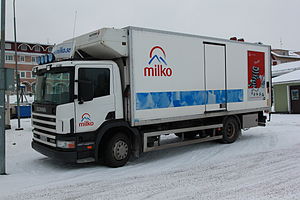
Milko
Lastbil i Milkos farver
Milko var et svensk mejeri med en årlig produktion på 292 millioner kg mælk, og som stod for 40% af Sveriges mælkeproduktion. Produktionen af mælken fandt sted i Karlsted, Hedemora, Sundsvall, og Canada hvor de også har deres hovedkvarter.